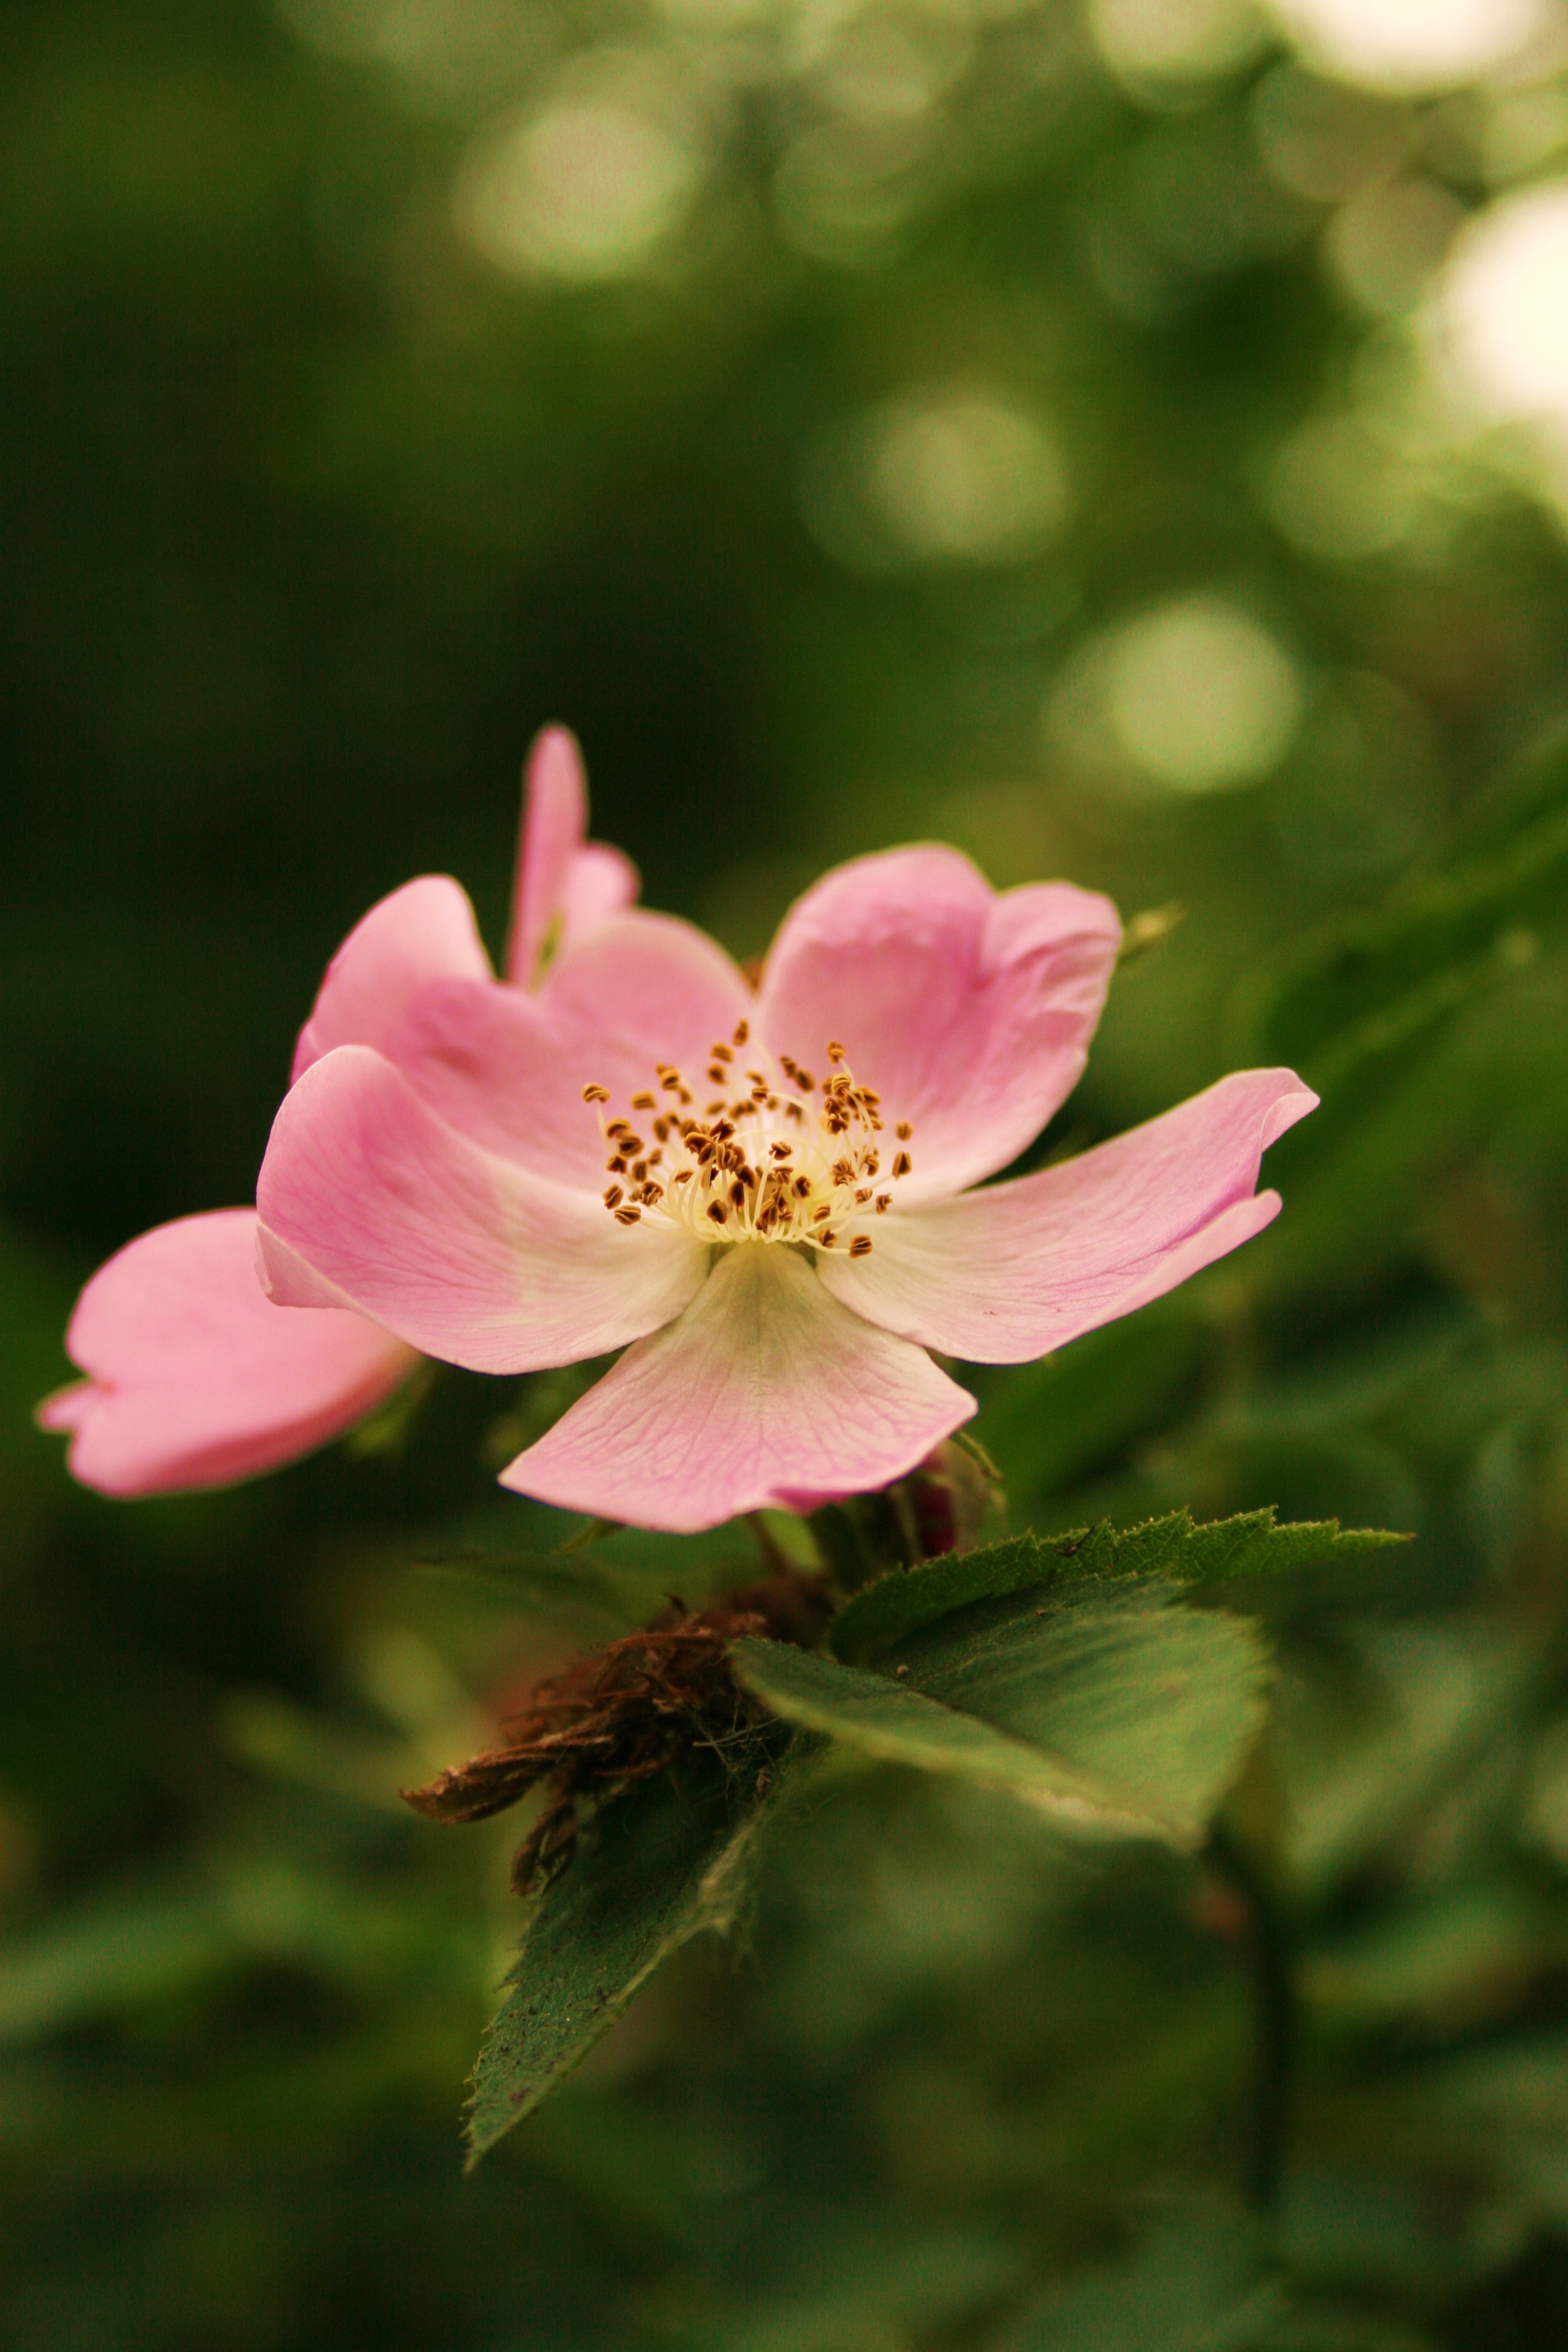
nature, blossom, plant, photography, flower, petal, rose, green, botany, flora, wildflower, close up, macro photography, flowering plant, rose family, daisy family, land plant